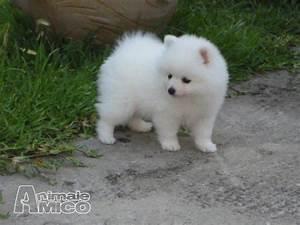
dog